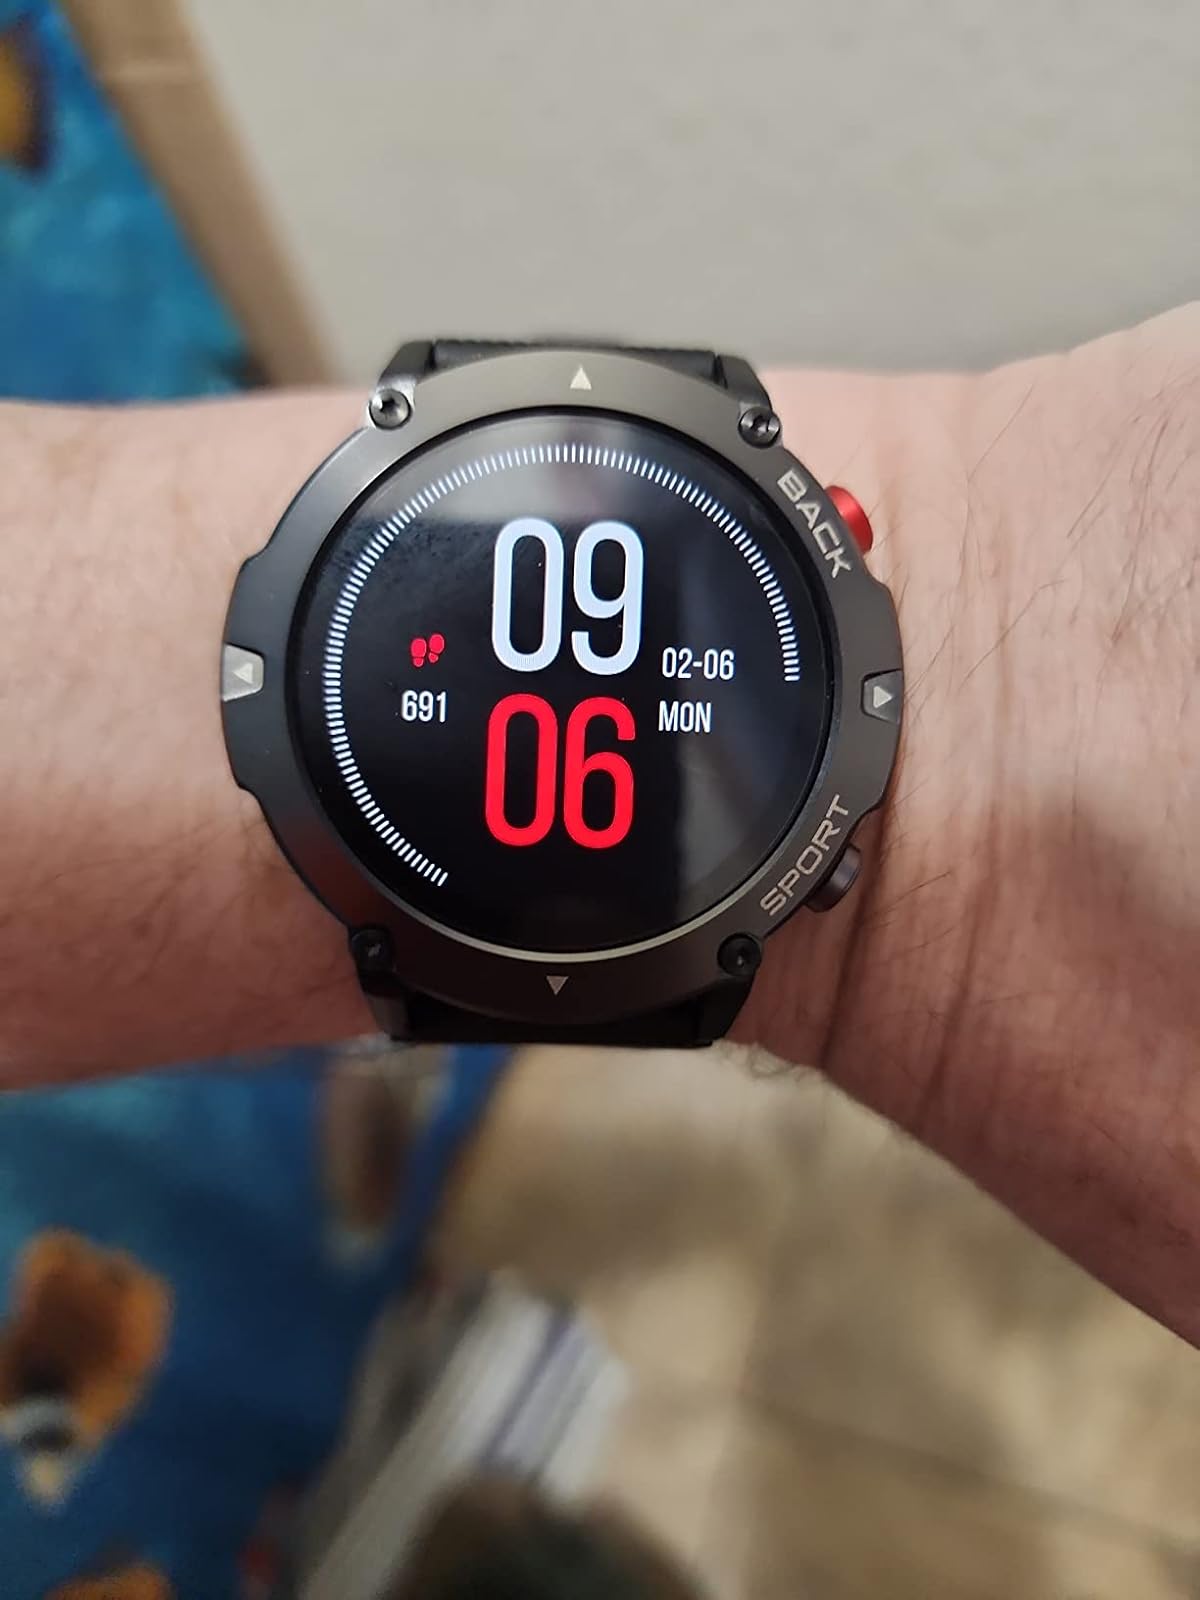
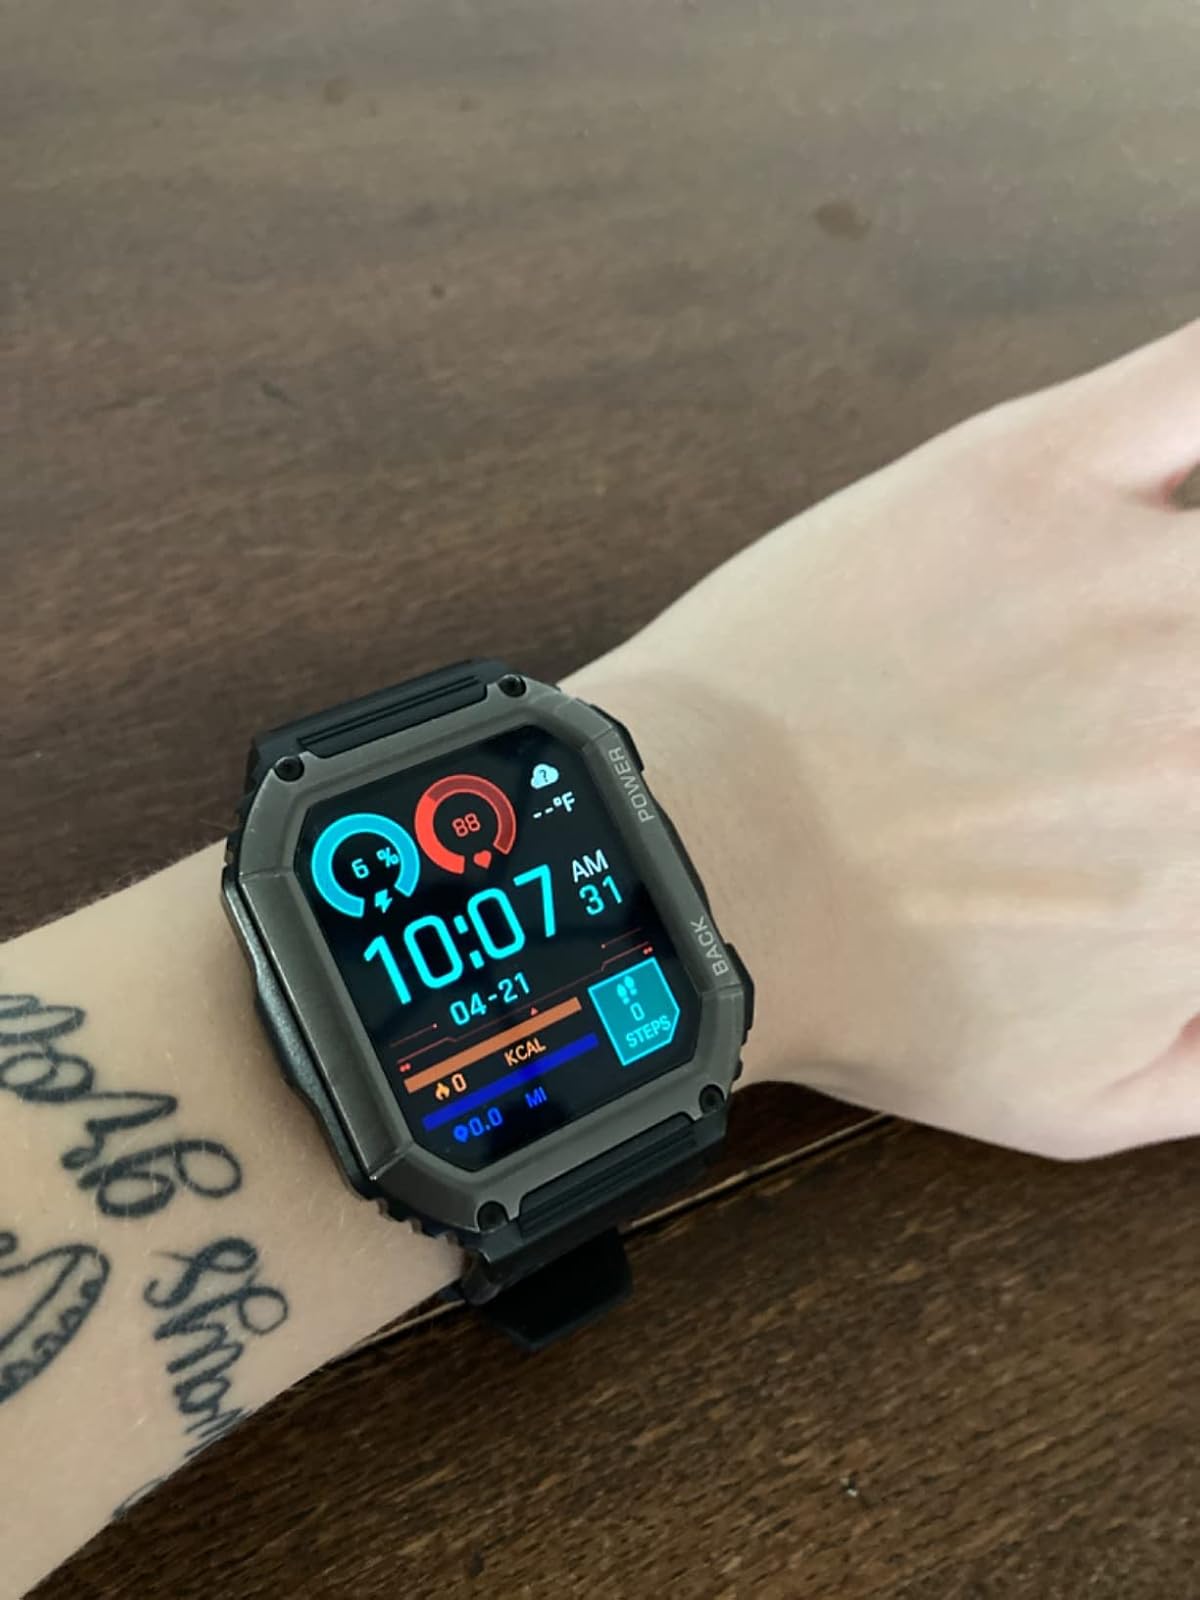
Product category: smartwatch
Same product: no